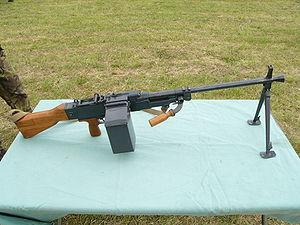
La Universalny Kulomet vzor 59 est une mitrailleuse polyvalente. Elle fut réglementaire dans les forces armées tchécoslovaques puis tchèques et slovaques depuis 1993.